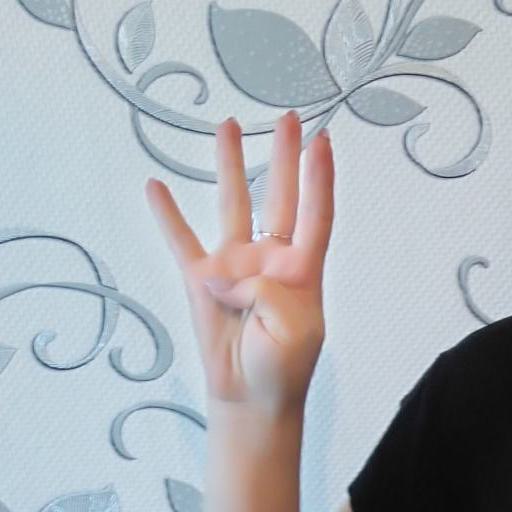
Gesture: four